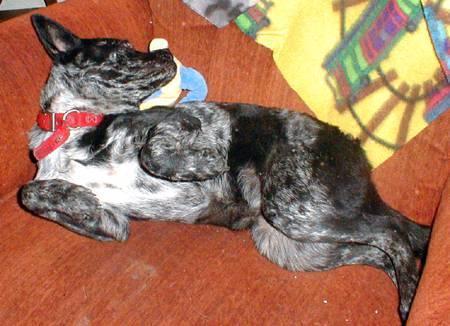
dog